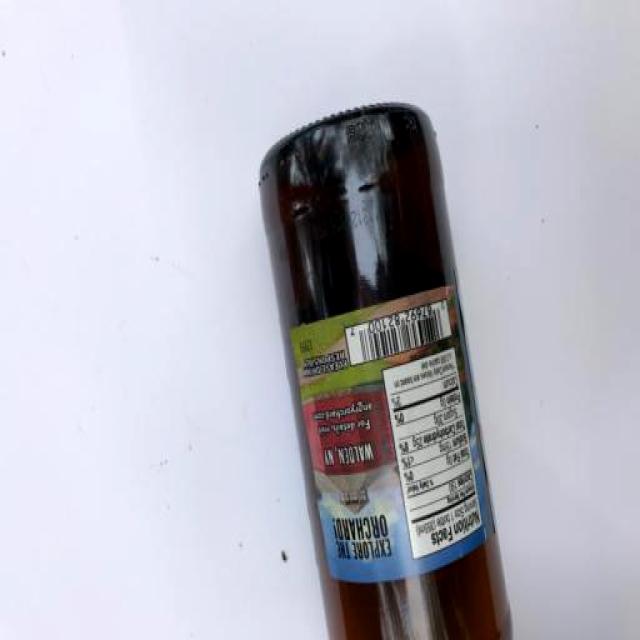
Label: Glass